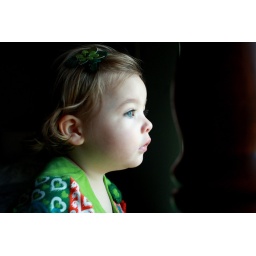
Beautiful litlle girl looking out window in her room.